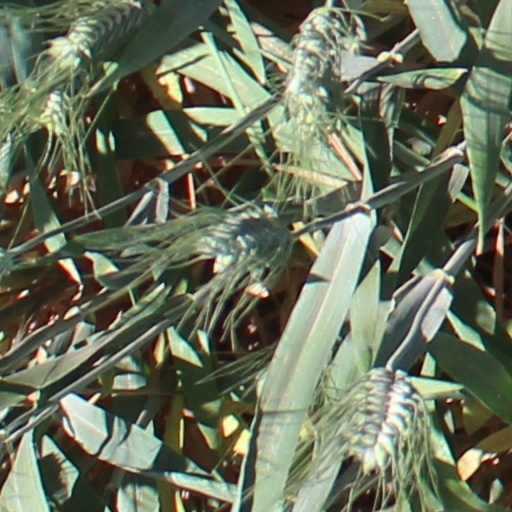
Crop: wheat